History of women in Puerto Rico

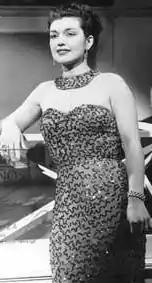
Elsa Miranda in 1950

Elsa Miranda (1922–2007), who was born in Ponce, moved to New York City with her mother Amelia Miranda (1898–2007) and became a vocalist during the Golden Age of Radio in the 1940s. Included among her most popular songs were "Adiós Mariquita Linda" as performed with Alfredo Antonini's Viva America Orchestra, "Cariñoso" as performed with Desi Arnaz and his orchestra, "Besos de Fuergo" and "Sonata Fantasía" among others. Miranda first appeared on the radio performing the promotional singing commercial "Chiquita Banana" in 1945. Her interpretation of the tropical tune proved to be immensely popular and was broadcast over 2,700 times per week.